Virginia

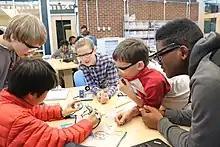
Five middle school students work together at a table using a soldering iron

Based on data , Virginia is home to 204,131 separate employers plus 644,341 sole proprietorships. Of the 144,431 registered non-farm businesses , 59.4% are majority male-owned, 22% are majority female-owned, 19.6% are majority minority-owned, and 8.9% are veteran-owned. Twenty-four Fortune 500 companies are headquartered in Virginia , with the largest companies by revenue being Freddie Mac, Boeing, RTX Corporation, Performance Food Group, and Capital One. The two largest by number of employees are Dollar Tree in Chesapeake and Hilton Worldwide Holdings in McLean.